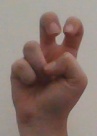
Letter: toot